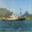
Label: ship